Out of Sync (film)

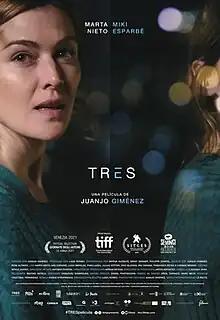
Theatrical release poster

Out of Sync is a 2021 fantasy thriller drama film directed by Juanjo Giménez which stars Marta Nieto and Miki Esparbé. It is a Spanish-Lithuanian-French co-production.